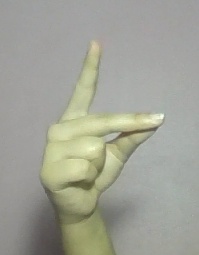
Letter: ta